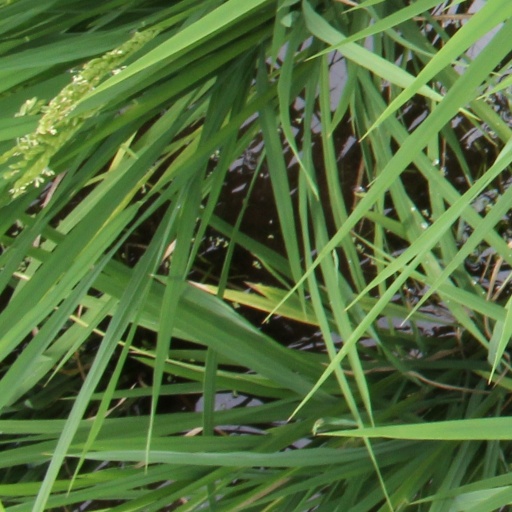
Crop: rice